War in Donbas

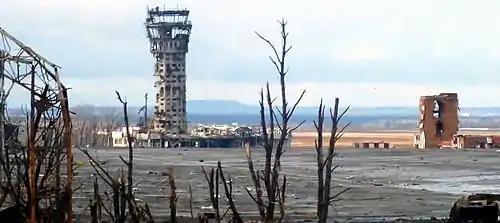
The ruins of Donetsk International Airport, December 2014. The control tower has since been completely destroyed.

A Ukrainian Air Force MiG-29 fighter jet was shot down by the insurgents in Luhansk Oblast on 17 August. Ten civilians were killed during continued shelling in Donetsk. The insurgent-occupied city of Horlivka was encircled by the Armed Forces on 18 August. Government forces also advanced into the edges of Luhansk city. A convoy of refugees from Luhansk was hit by Grad rockets near the village of Novosvitlivka. Dozens of civilians died in the attack, which the National Security and Defence Council of Ukraine blamed on the insurgents. Insurgents denied attacking any refugee convoys. DPR prime minister Aleksandr Zakharchenko stated that if the Ukrainian government made "reasonable proposals to lay down arms, close borders, we will talk on equal terms as equal partners". He added, however, that the government "must recognise us as a state, now it is already impossible to ask for a certain degree of autonomy".